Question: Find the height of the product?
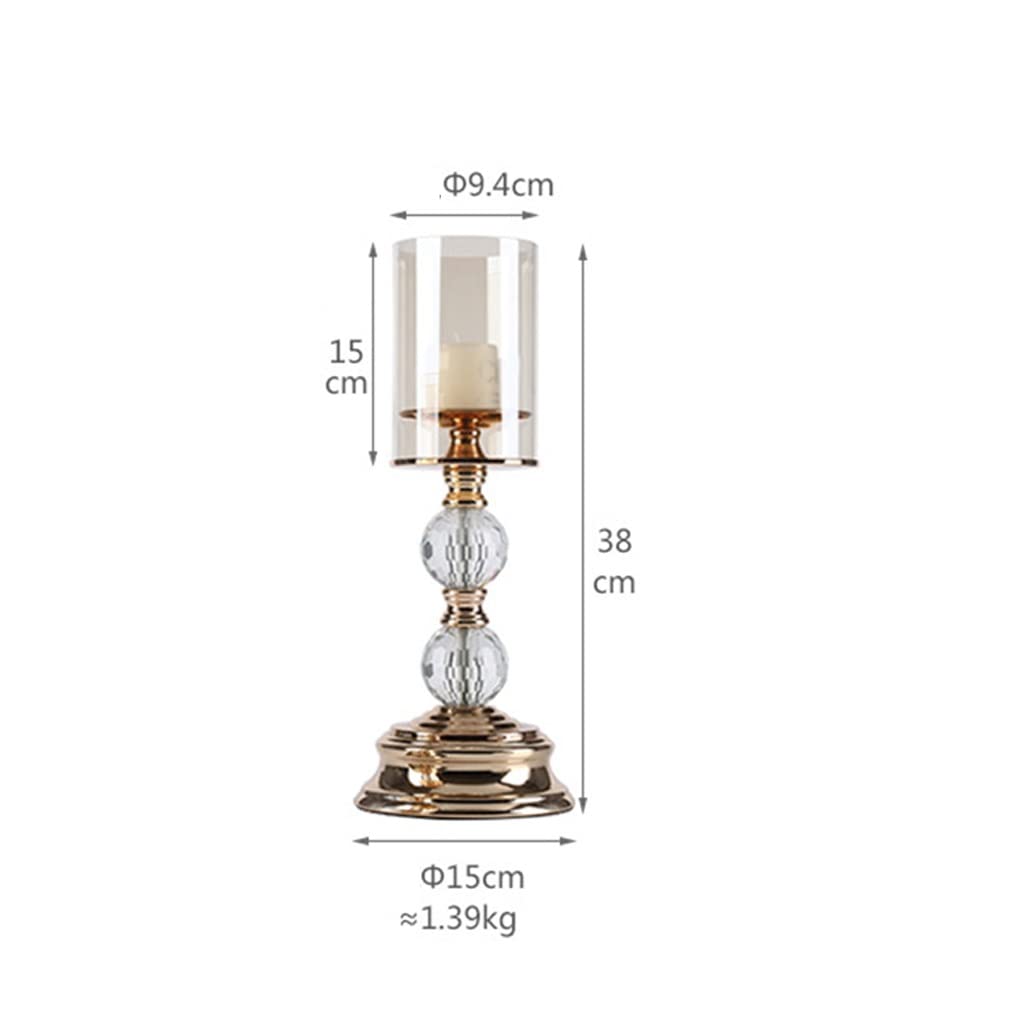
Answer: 38.0 centimetre